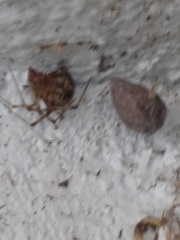
Species: Parasteatoda_tepidariorum